Podium

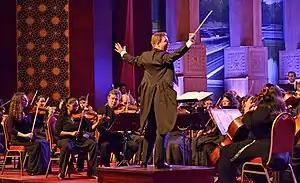
An orchestra conductor stands on a podium so he can both see and be seen by the musicians

A podium (: podiums or podia) is a platform used to raise something to a short distance above its surroundings. In architecture a building can rest on a large podium. Podiums can also be used to raise people, for instance the conductor of an orchestra stands on a podium as do many public speakers. Common parlance has shown an increasing use of "podium" in North American English to describe a lectern.